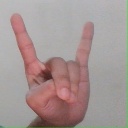
अक्षर: श